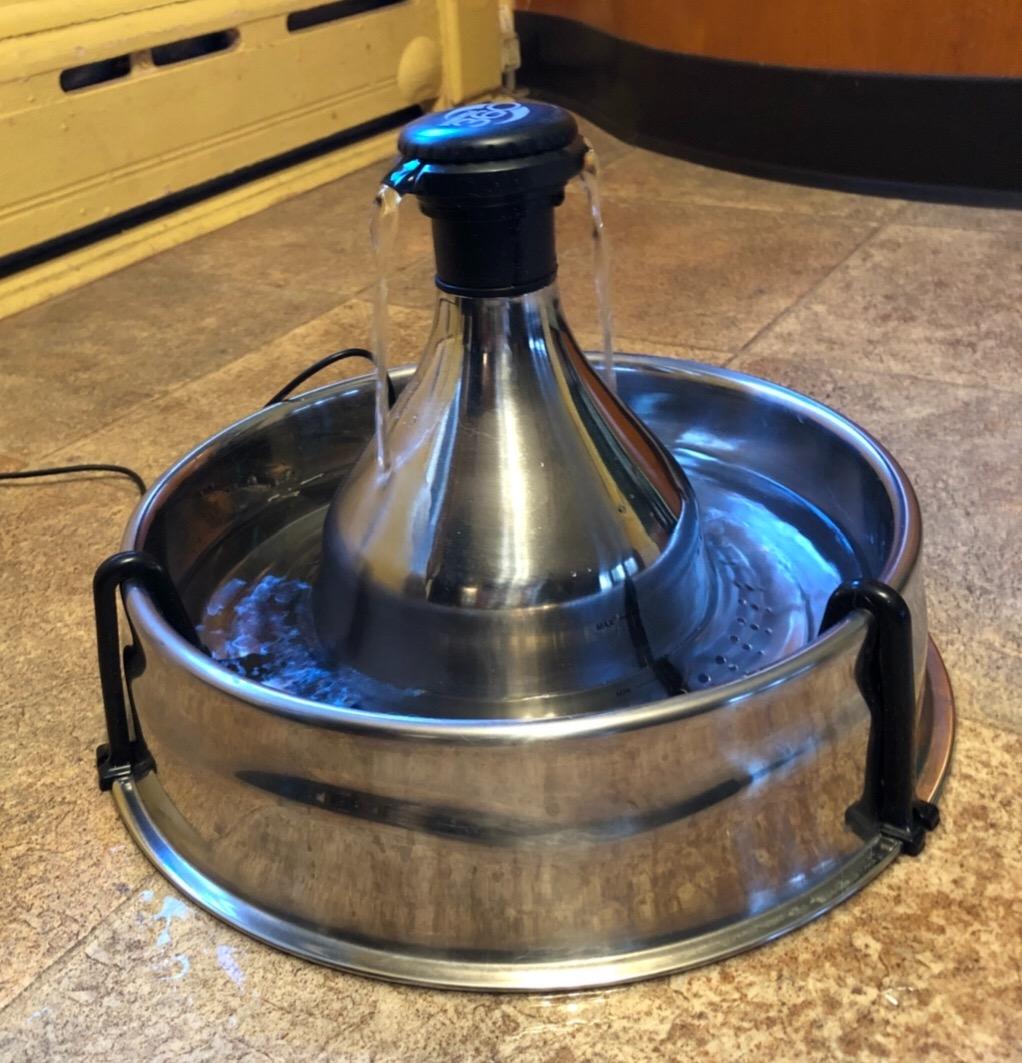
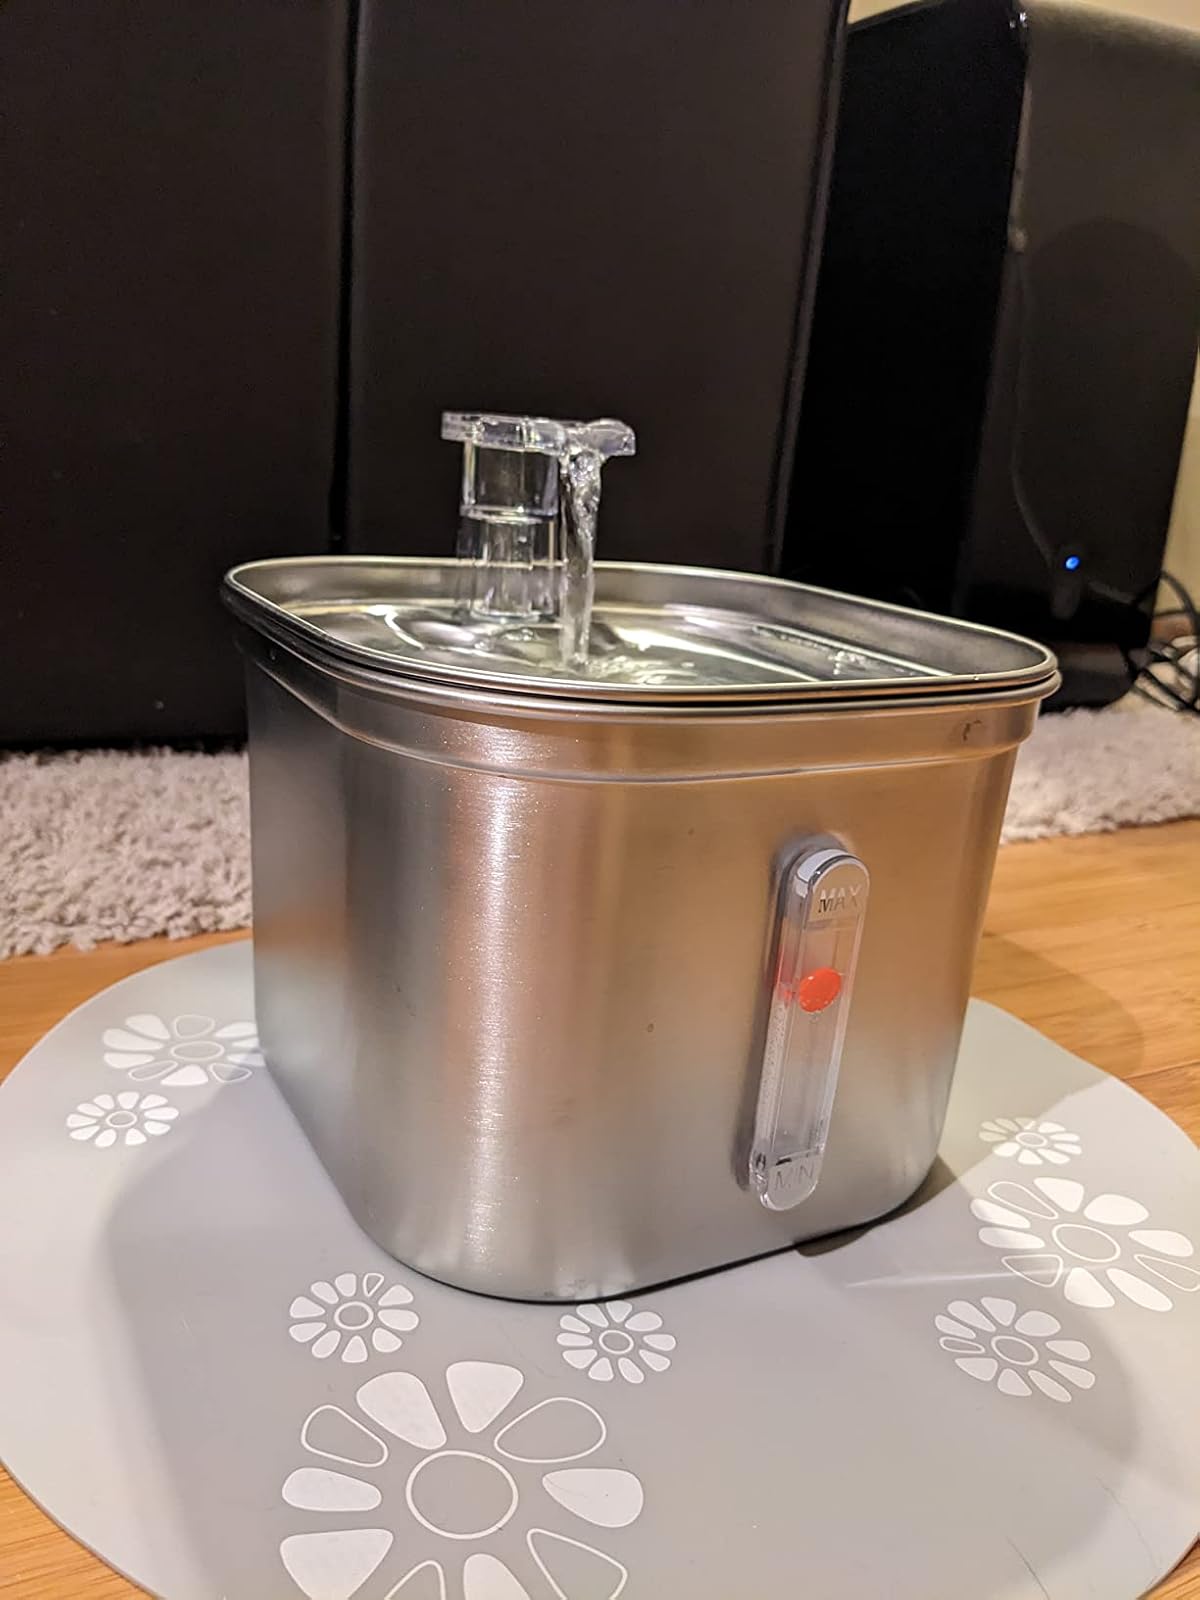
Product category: items_bowl
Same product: no